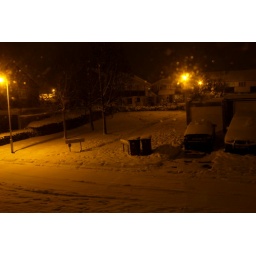
Tinted eerily orange by street lights.